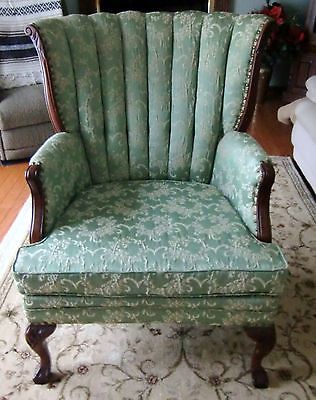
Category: chair